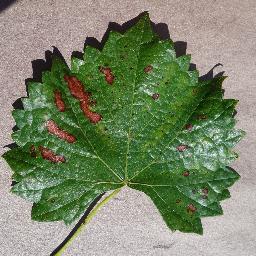
Label: Grape___Esca_(Black_Measles)